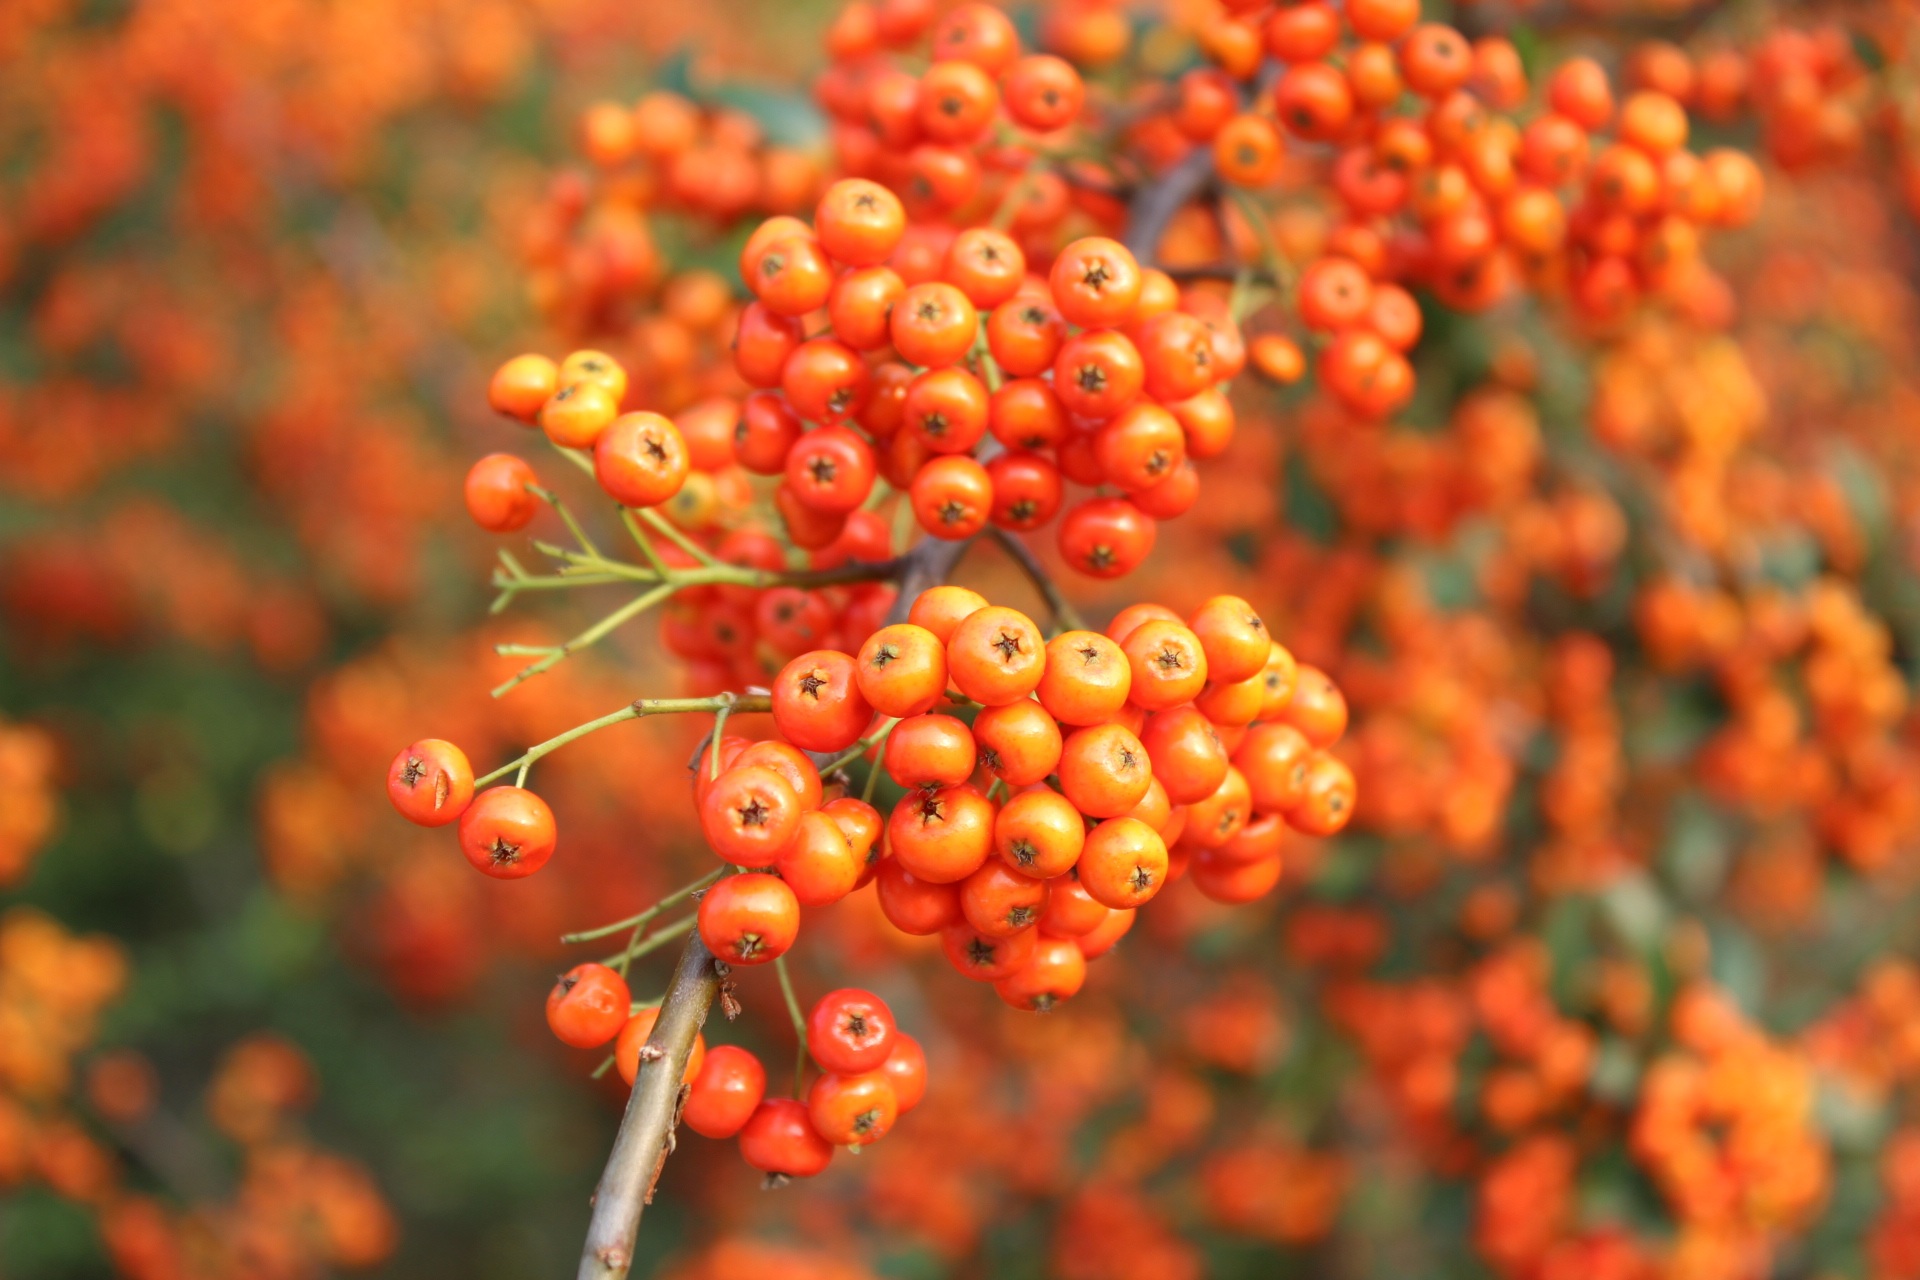
plant, fruit, berry, flower, pollen, food, red, harvest, produce, autumn, botany, flora, wildflower, shrub, seasonal, rowan, macro photography, sorbus, flowering plant, orange fruit, fruit trees, cloudberry, land plant, hippophae